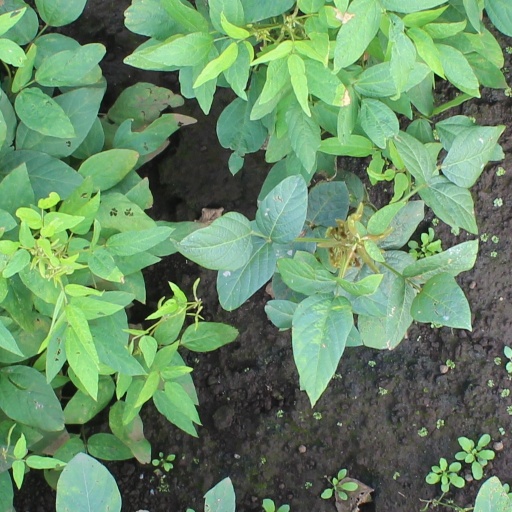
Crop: soybean